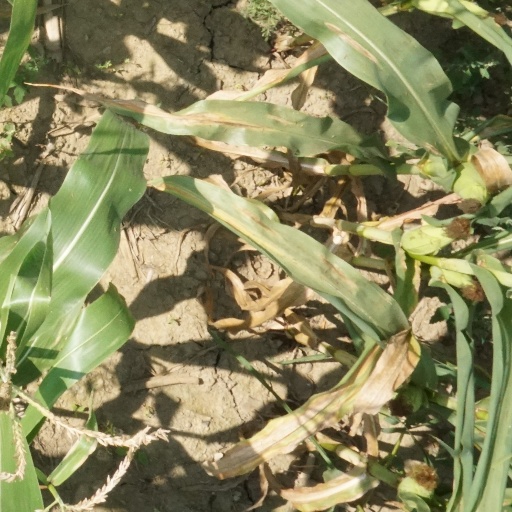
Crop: maize; corn